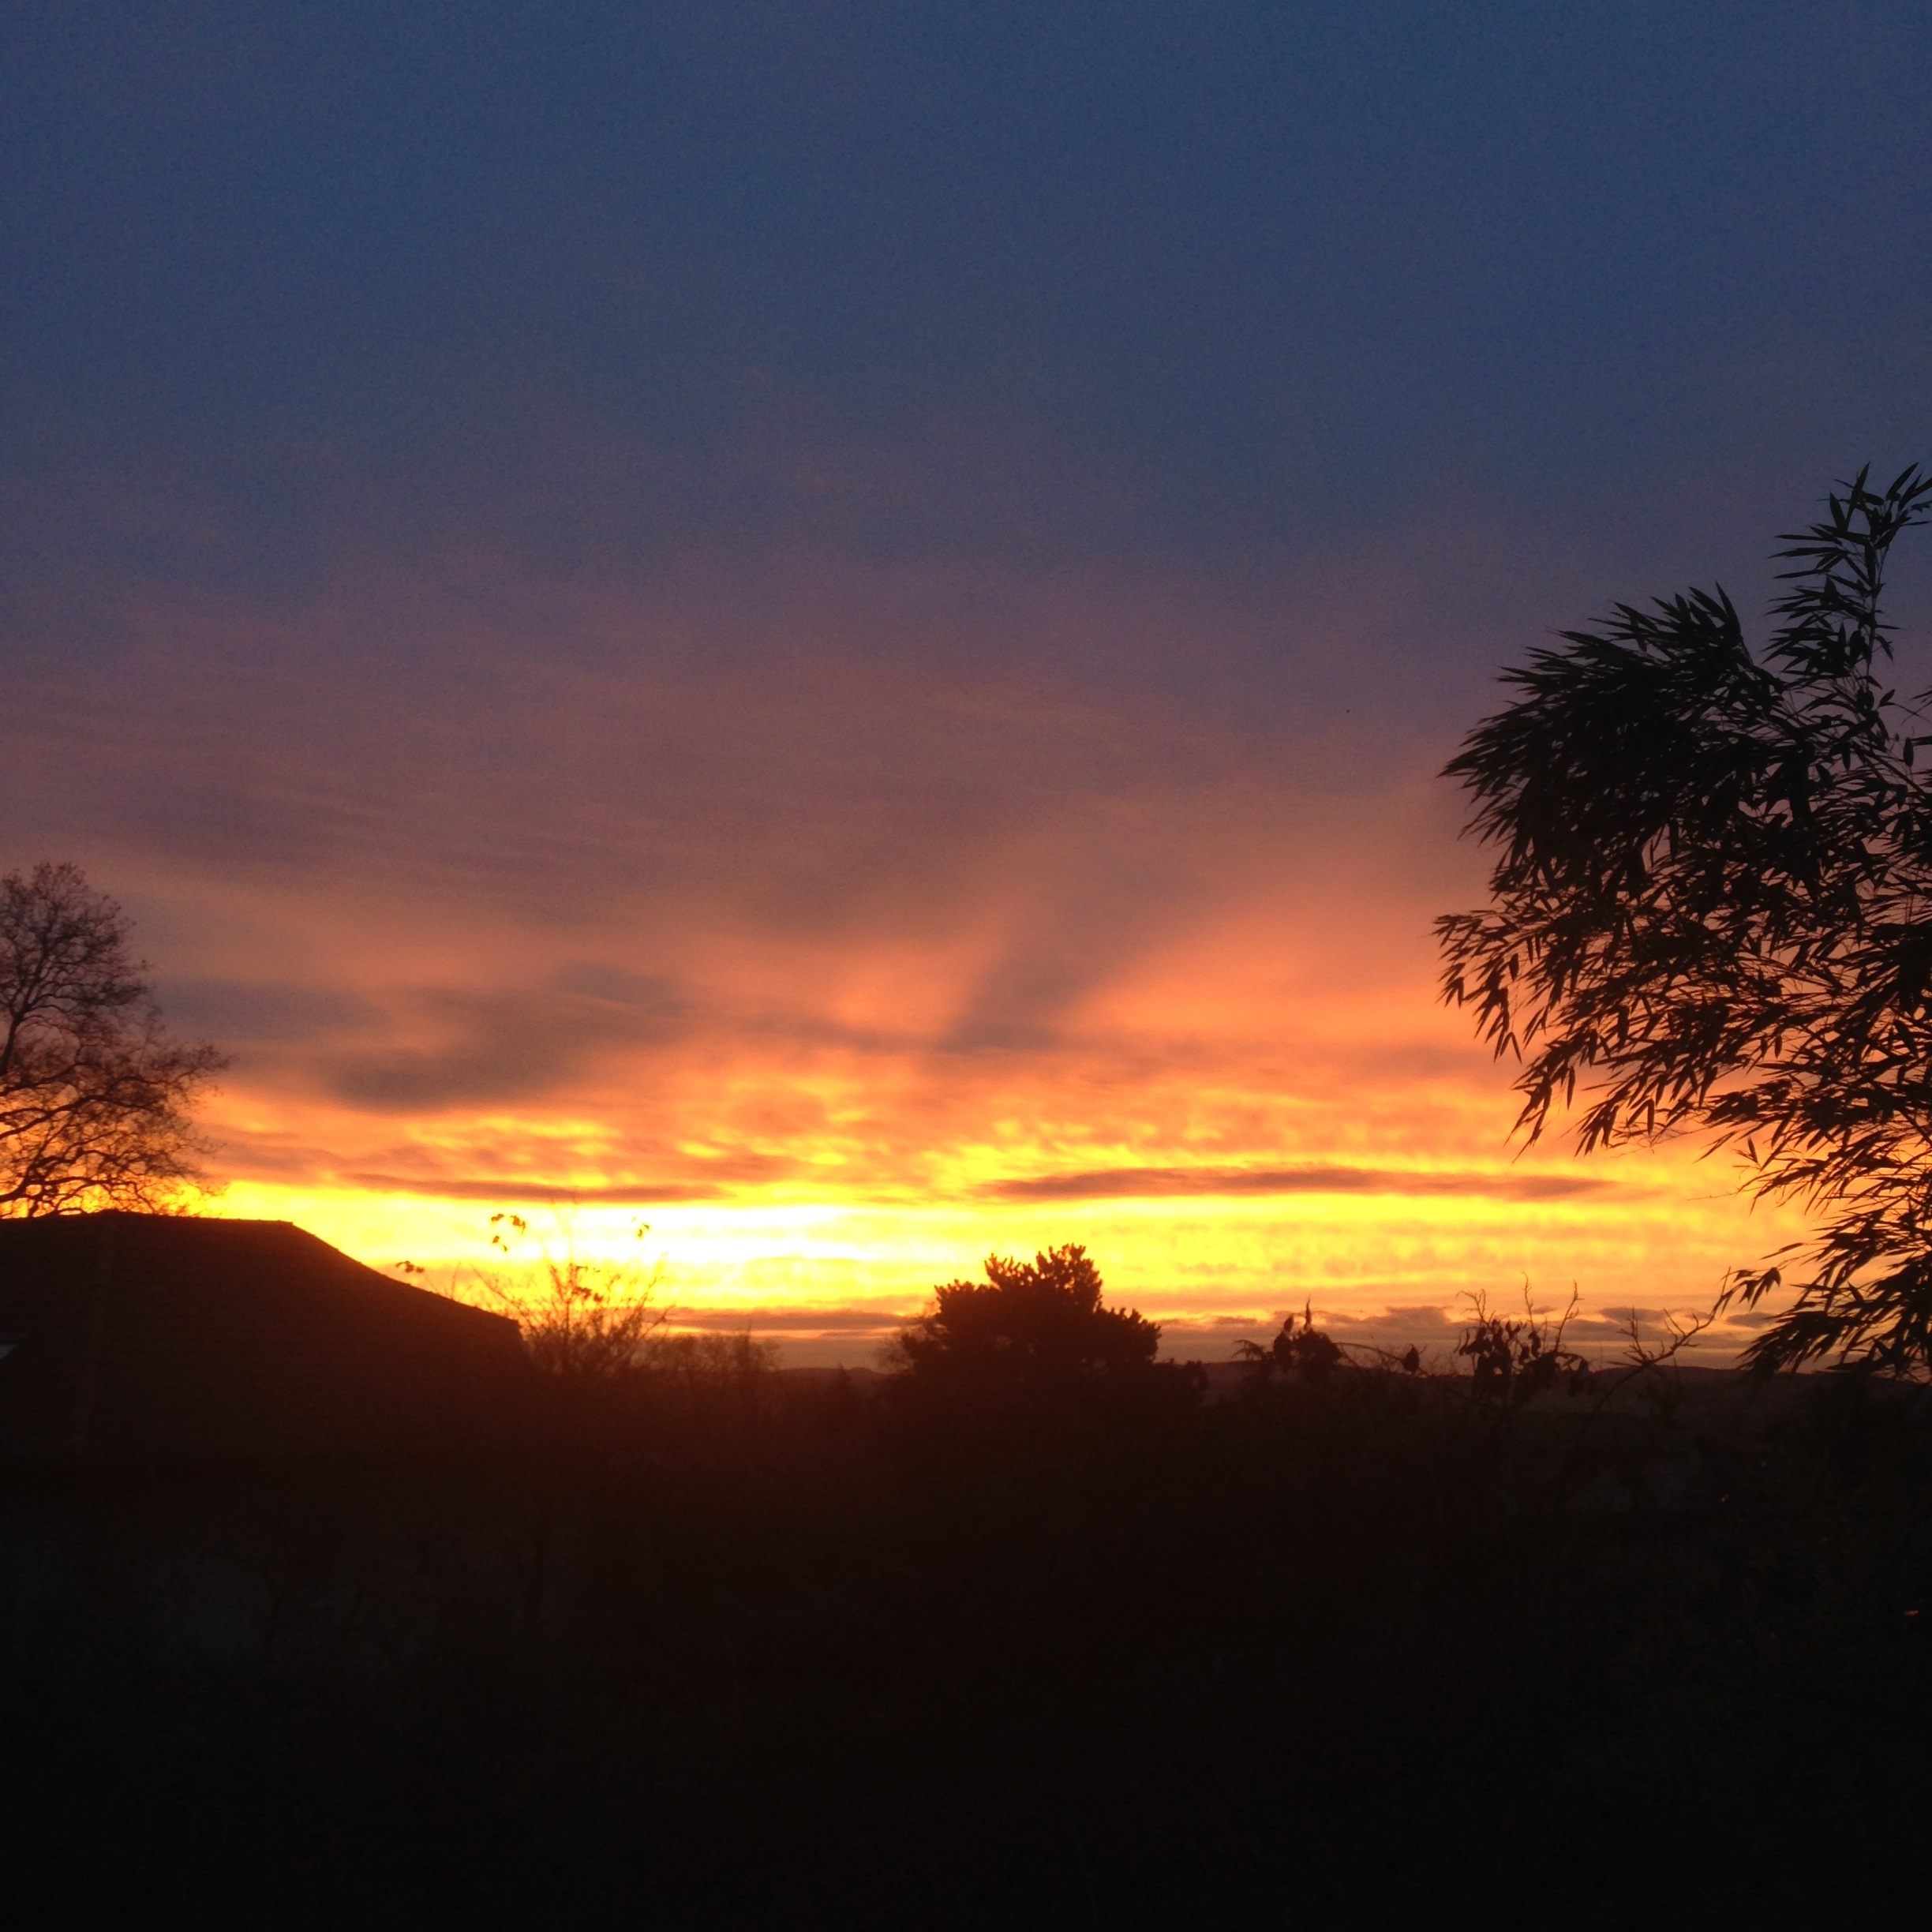
nature, horizon, cloud, sky, sun, sunrise, sunset, sunlight, morning, dawn, atmosphere, dusk, evening, colors, afterglow, atmospheric phenomenon, red sky at morning